Patsy Hendren

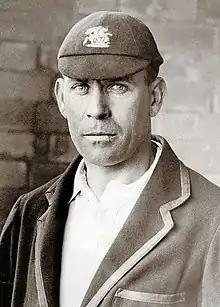
Hendren in about 1924

Elias Henry "Patsy" Hendren (5 February 1889 – 4 October 1962) was an English first-class cricketer, active 1907 to 1937, who played for Middlesex and England. He also had a concurrent career as a footballer and had a long tenure with Brentford F.C. He was born in Turnham Green and died in Tooting Bec. A right-handed batsman who occasionally bowled off breaks, Hendren was one of the most prolific batsmen of the inter-war period, averaging 47.63 in his 51 Test matches and 50.80 in all his first-class matches. He has the third highest first-class run aggregate of 57,611 runs (after Jack Hobbs and Frank Woolley), and his total of 170 centuries ranks second only to Hobbs, who was a personal friend. Hendren was a noted wit, a keen practical joker and had a talent for mimicry.